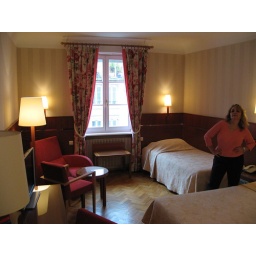
The cute little girl posing like a rock star in our cute little hotel in cute little Strasbourg